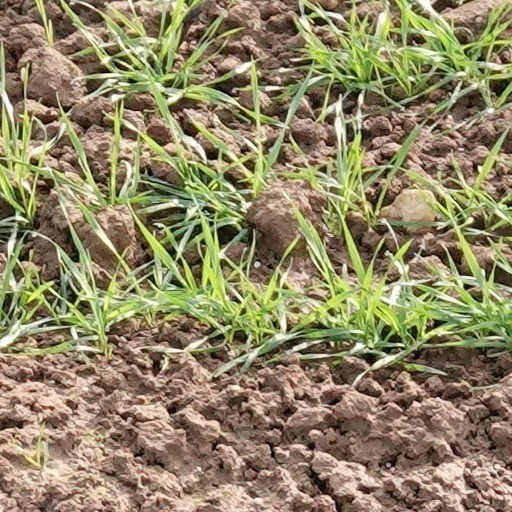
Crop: wheat